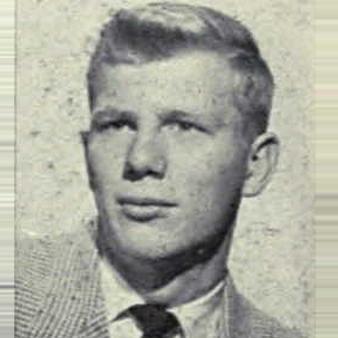
Age: 21